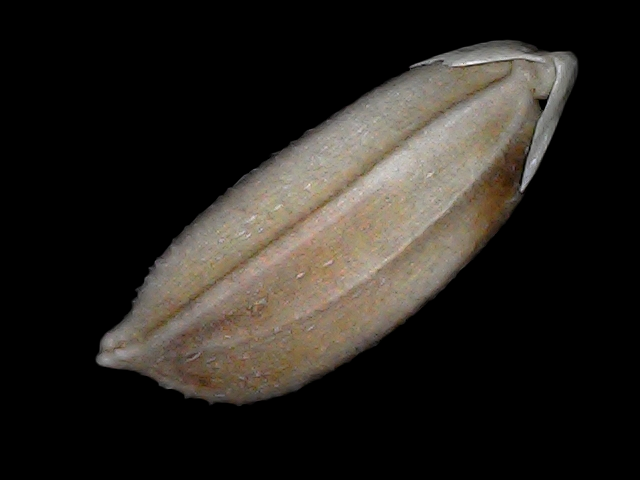
Rice variety: Br22